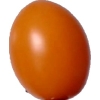
Label: tomato_cherry_orange